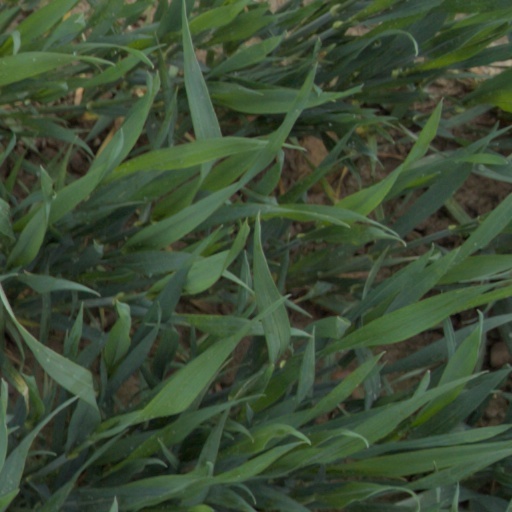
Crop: wheat